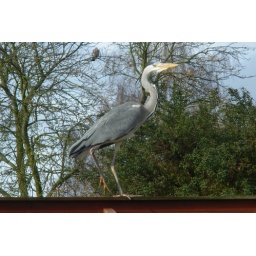
Heron on a green house in Wombrourne!